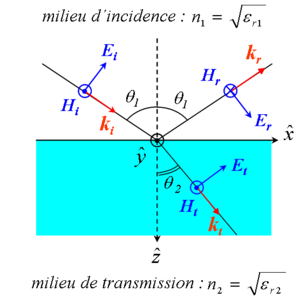
Les coefficients de Fresnel, introduits par Augustin Jean Fresnel, interviennent dans la description du phénomène de réflexion-réfraction des ondes électromagnétiques à l'interface entre deux milieux, dont l'indice de réfraction est différent. Ils expriment les liens entre les amplitudes des ondes réfléchies et transmises par rapport à l'amplitude de l'onde incidente.